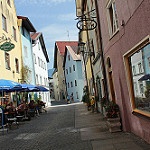
Scene: Outdoor